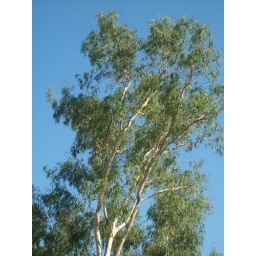
tree branches against blue sky